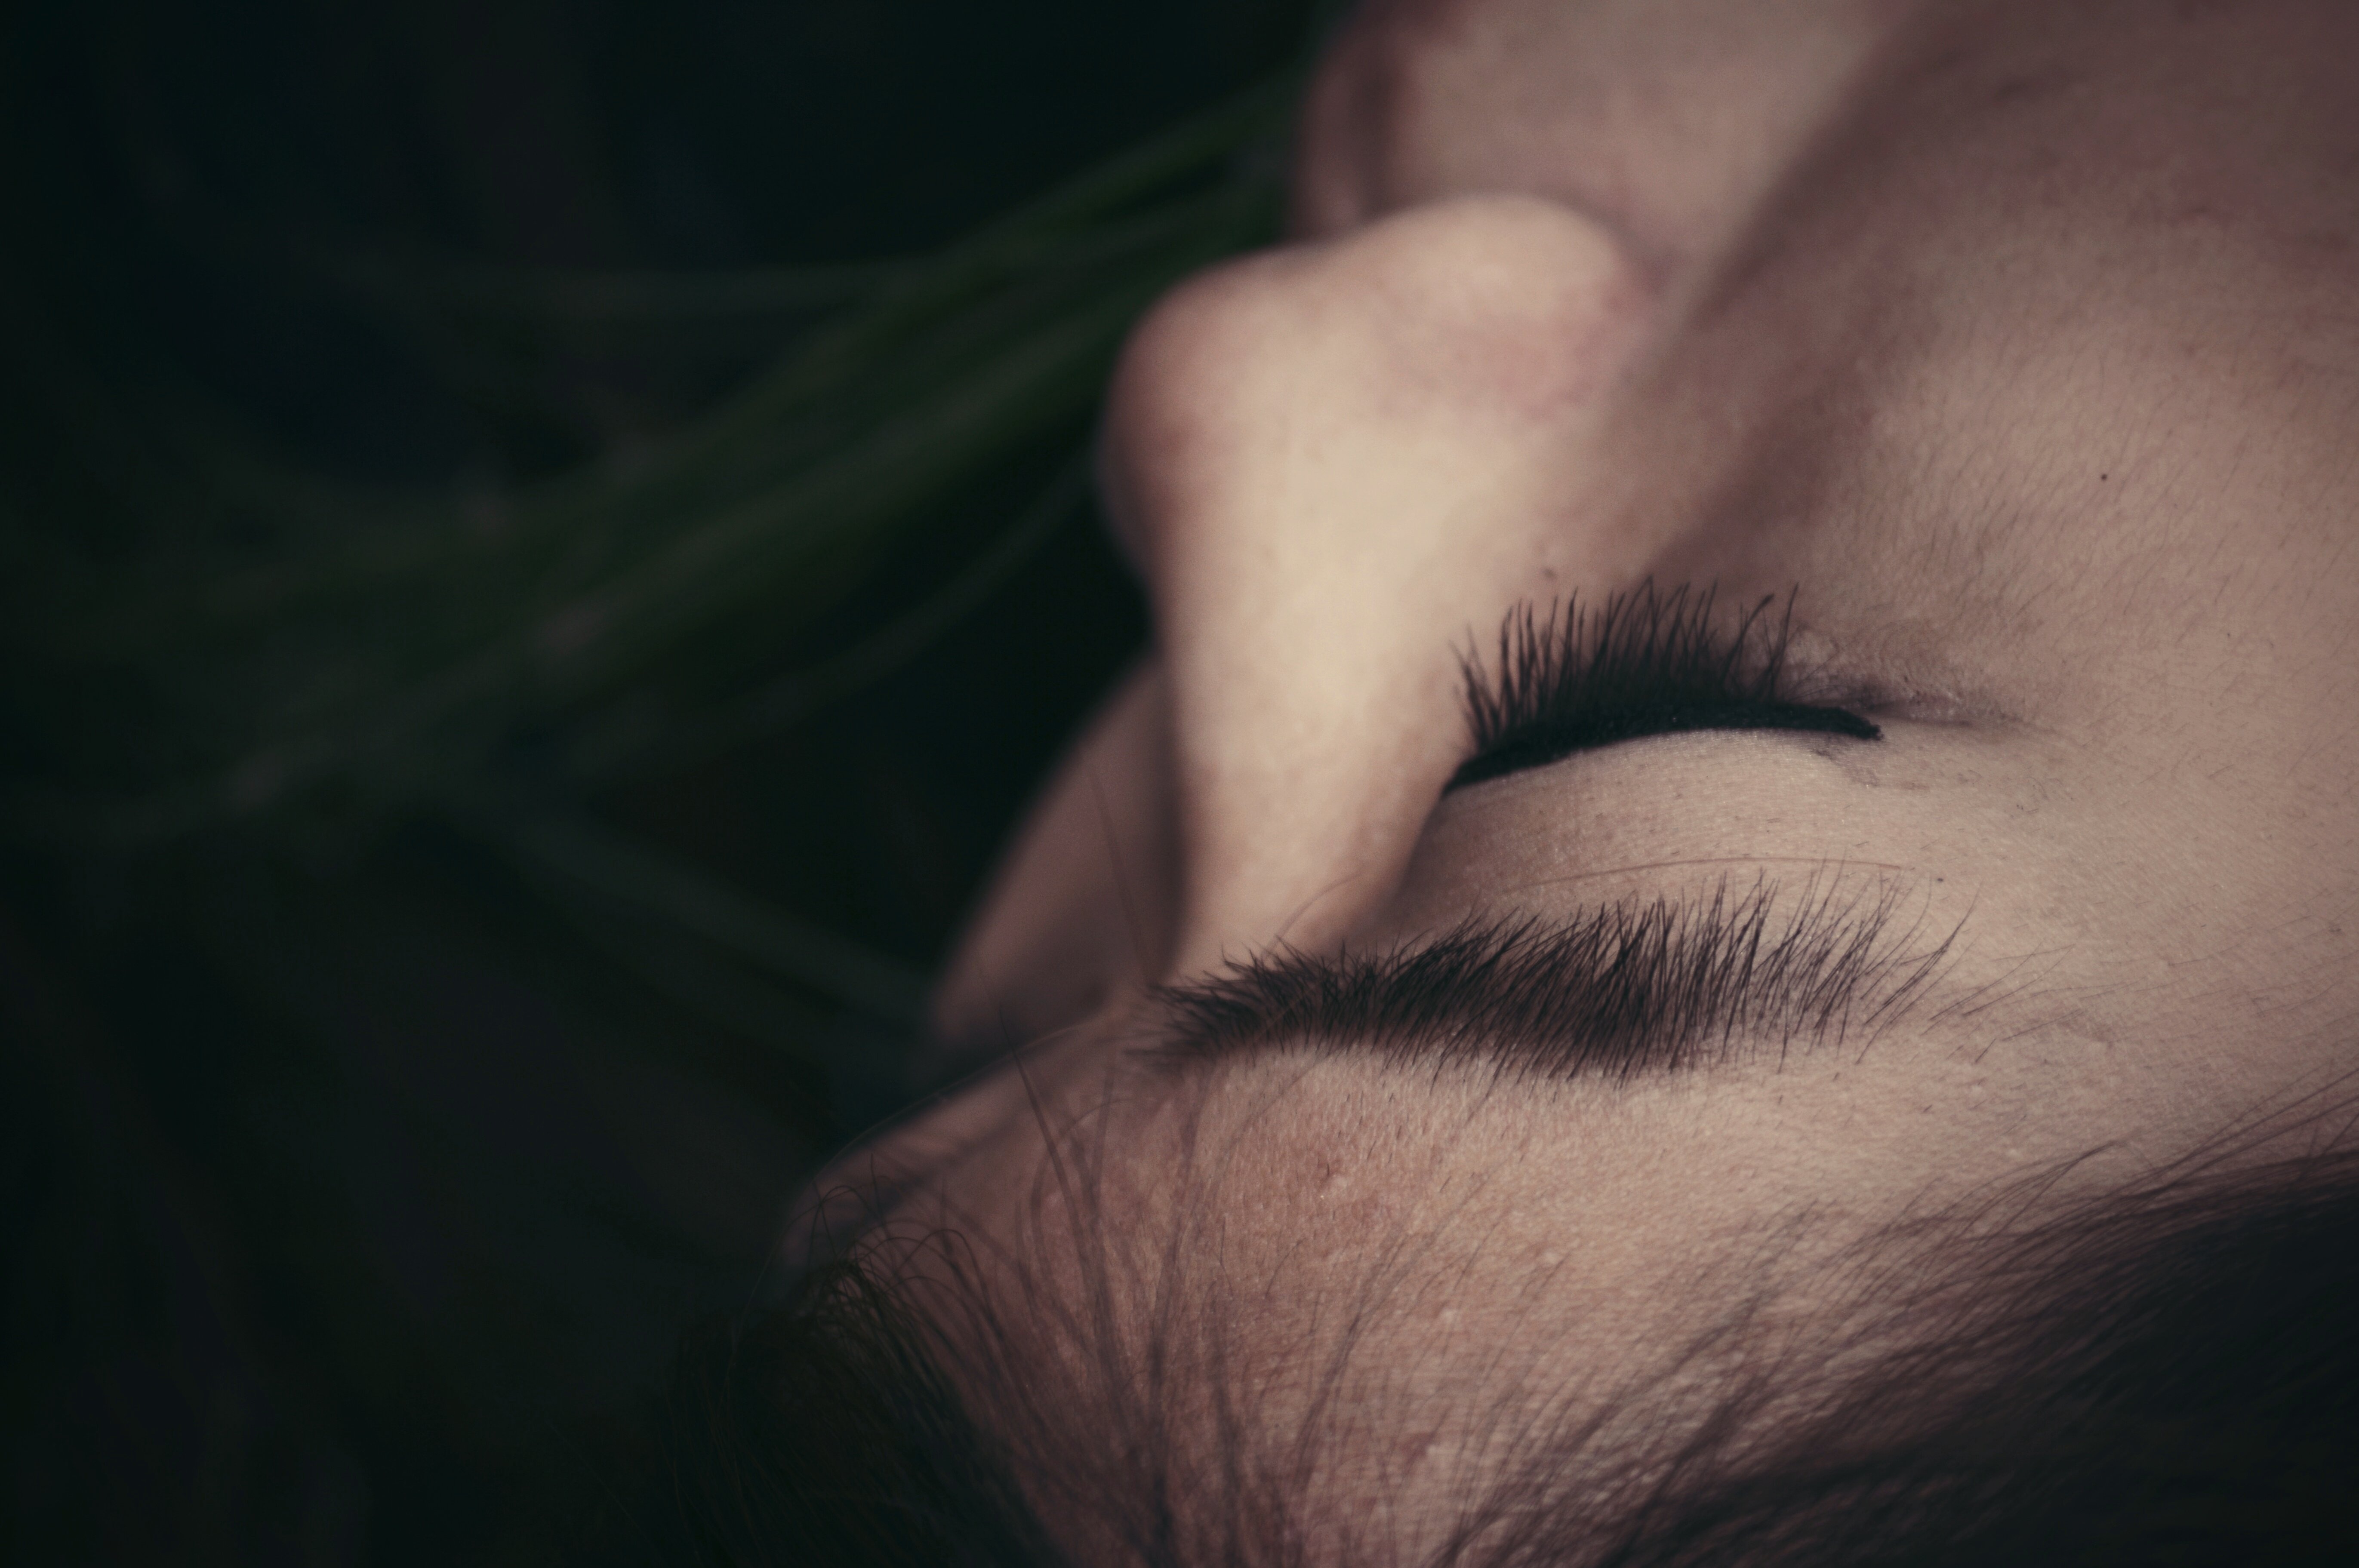
hand, people, girl, photography, portrait, young, finger, peace, calm, darkness, blue, black, lip, mouth, eyelash, close up, human body, face, nose, women, eye, university, head, skin, beauty, organ, college, emotion, macro photography, interaction, sense